John P. Jumper

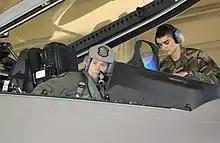
Air Force Chief of Staff General John P. Jumper flies an F-22 Raptor.

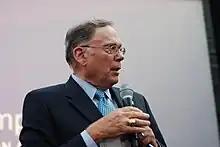
Jumper speaking as a CEO of Leidos, September 2013

John Jumper was born on February 4, 1945 in Paris, Texas. Jumper has stated that his father general Jimmy Jefferson Jumper enlisted in the United States Army Air Forces in World War II "probably for a way to get out of Paris, Texas", became a pilot, and retired as a two star general.